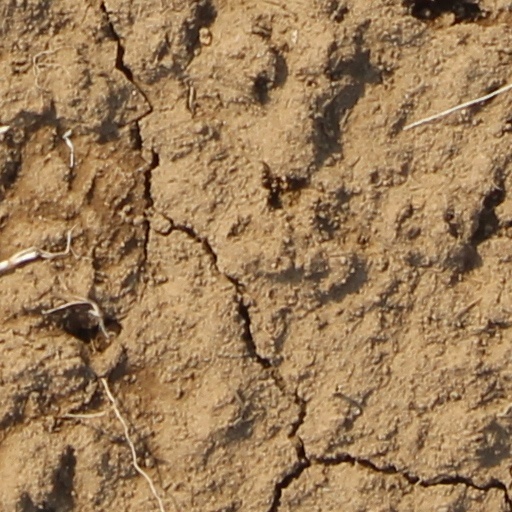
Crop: wheat